Siege of Carlisle (1315)

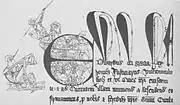
Detail from Royal charter awarded to Carlisle; Andrew Harclay throwing spears at the soldiers below

Following the siege, Andrew Harclay received 1000 marks from King Edward for his service. His position as Sheriff of Cumberland was confirmed, while the town received a Royal charter; however, he was captured by Bruce late in 1315 and had to pay 2000 marks ransom. In 1319, Edward II appointed him Warden of the Western March, and in 1322 Earl of Carlisle.